Pedro León (baseball)

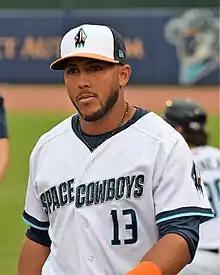
León in 2022 with the Sugar Land Space Cowboys

Pedro Manuel León (born May 28, 1998) is a Cuban professional baseball outfielder for the Houston Astros of Major League Baseball (MLB). He played for Huracanes de Mayabeque of the Cuban National Series before he defected from Cuba. He made his MLB debut in 2024.